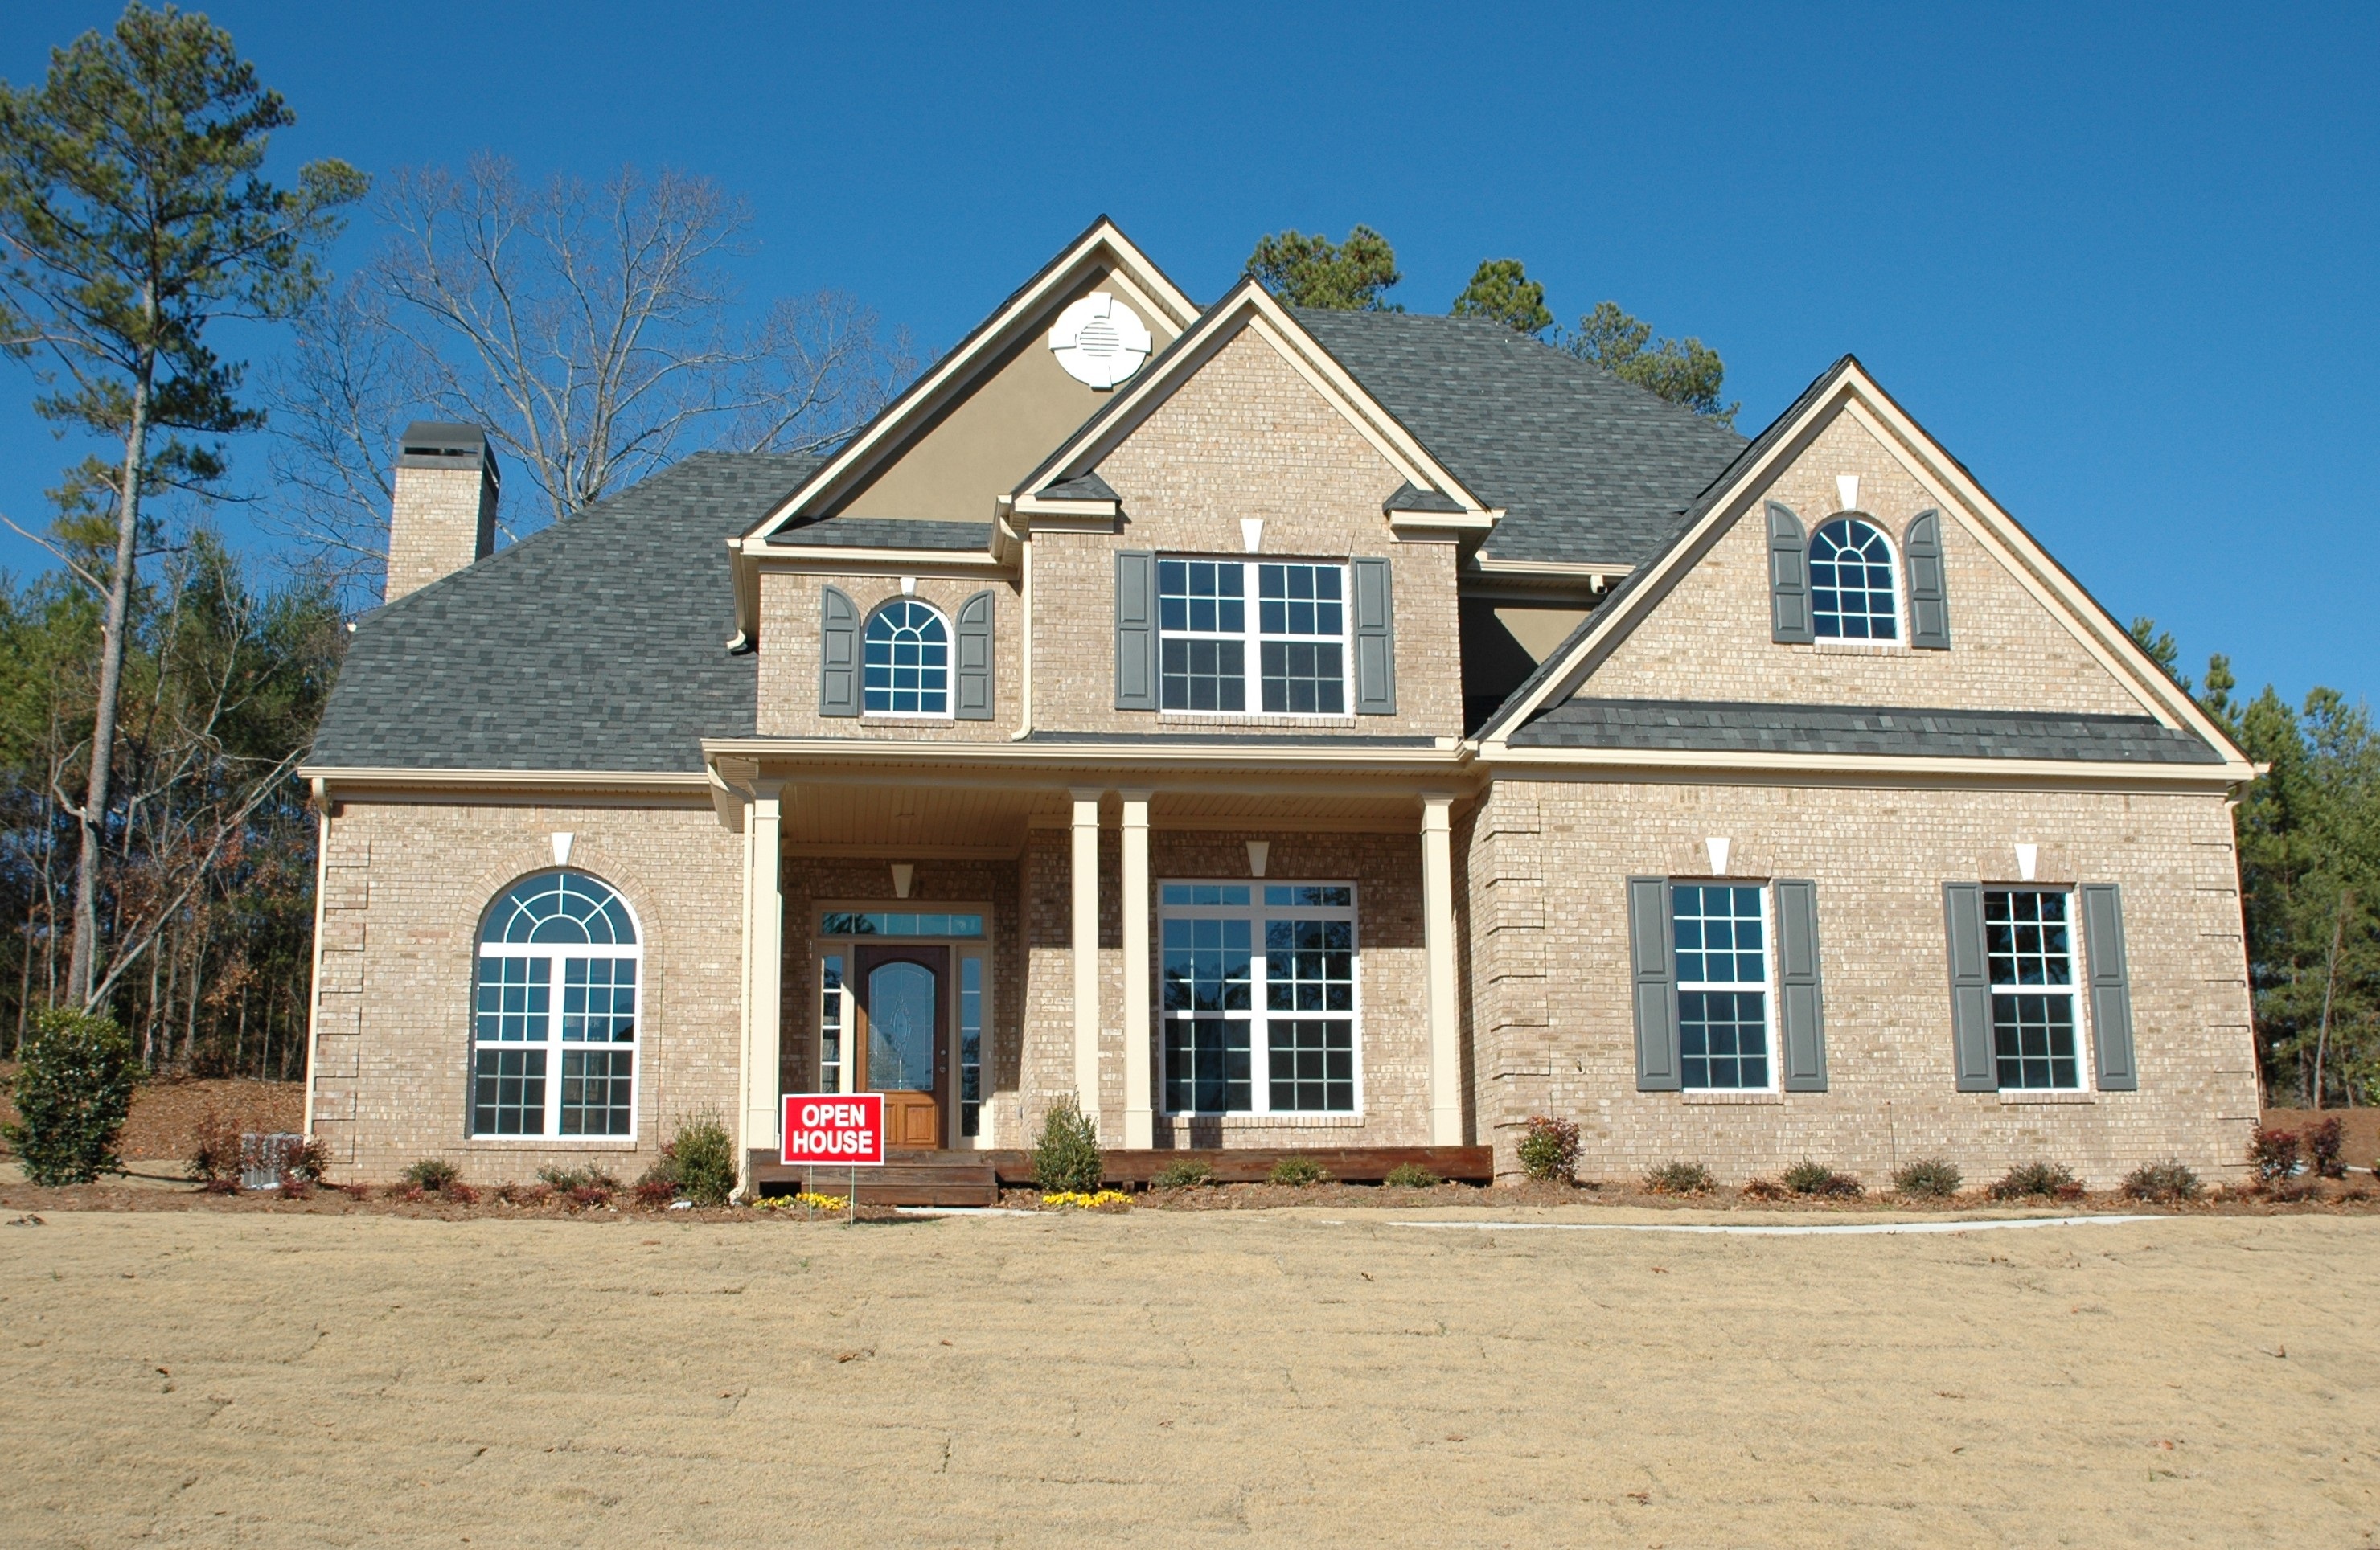
architecture, structure, sky, wood, house, window, roof, building, home, neighborhood, suburb, construction, cottage, suburban, facade, residence, property, residential, dwelling, family, design, farmhouse, suburbs, build, estate, siding, builder, neighbourhood, real estate, home construction, investment, for sale, new home, mortgage, realty, realtor, buy sell, residential area